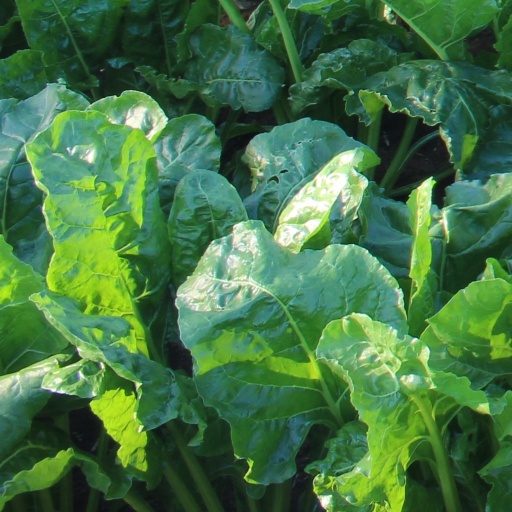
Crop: sugar beet